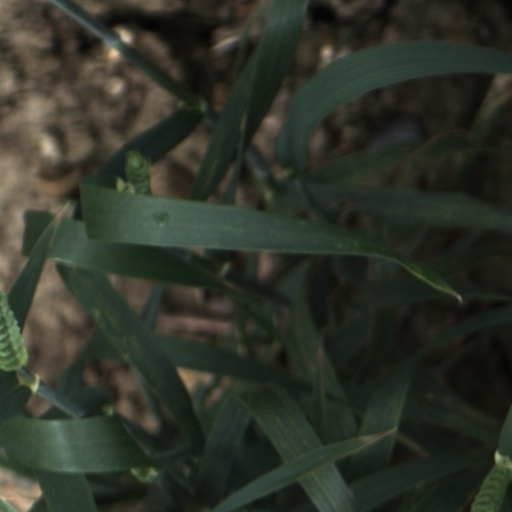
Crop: wheat